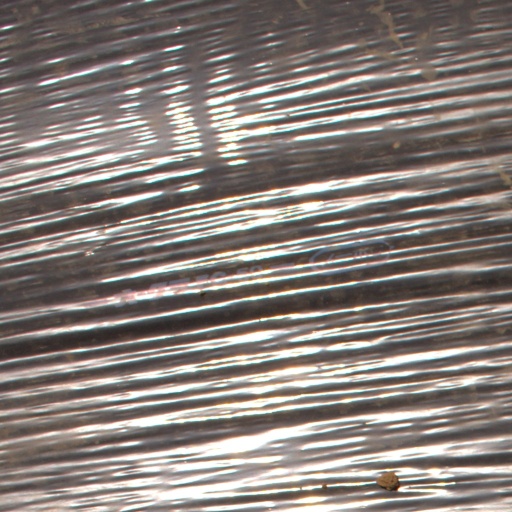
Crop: Jerusalem artichoke